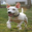
Label: dog